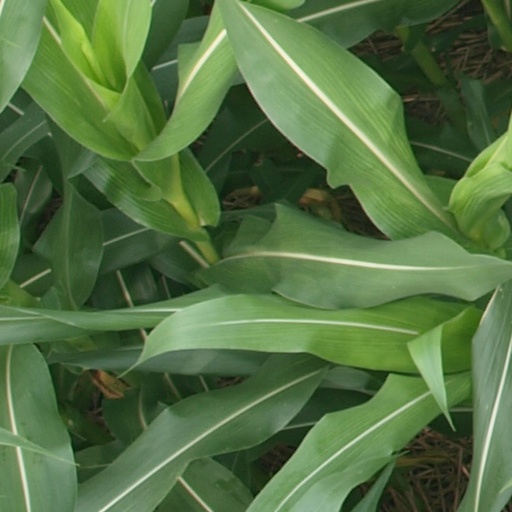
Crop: maize; corn